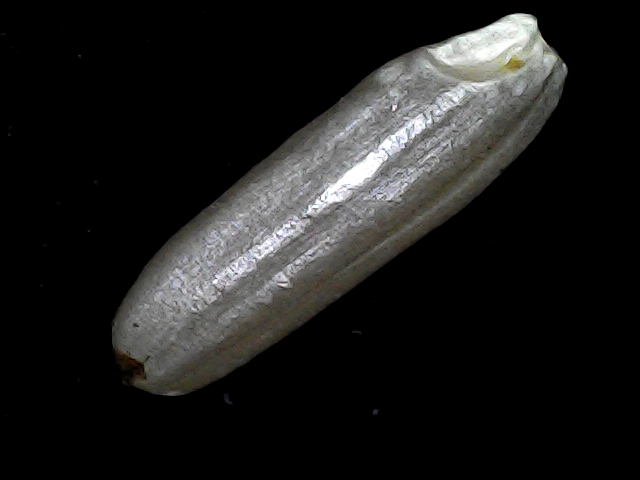
Rice variety: BD85